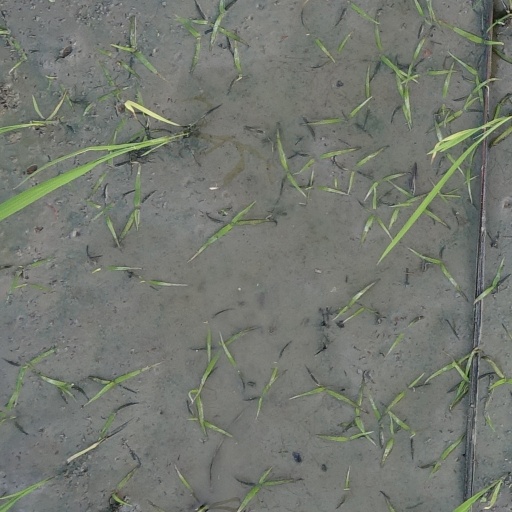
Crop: rice